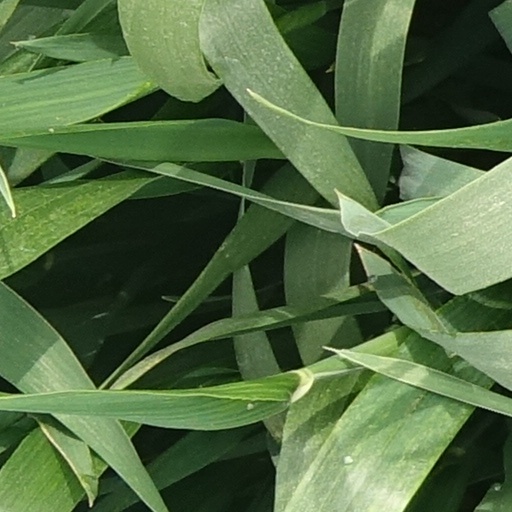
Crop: wheat